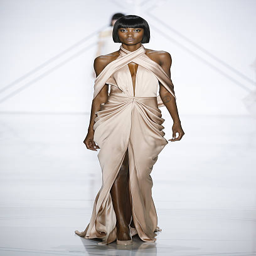
a model walks the runway during the show as part .